Edward Lucas (Australian politician)

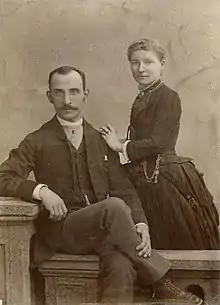
Edward and Mabel Lucas, c. 1890

Lucas was elected to the South Australian Legislative Council in 1900, representing the Midland District. He was involved in the merger that created the state's first united conservative party, the Liberal Union in 1910, and served as its leader in the Legislative Council from 1913. During World War I, he was a member of the State War Council and was vice-chairman of the State Recruiting Committee. In 1918, he was appointed Agent-General in London, serving until 1925. In this role, he was tasked with representing South Australia in England through the aftermath of the war; while there, he was knighted in 1921, and was a commissioner of the British Empire Exhibition in 1924. Before arriving in London Lucas met Indigenous Australian Harry Hewitt in Victor Harbor, where he was taught by the latter how to throw a boomerang. Lucas used this knowledge to provide demonstrations of throwing the boomerang in London's Regent's Park, crediting Hewitt for his proficiency.